Roman Republic (1849–1850)

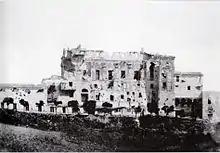
Casino Savorelli after the French bombardments of Rome in 1849

The Roman question was the stone tied to Napoleon's feet – that dragged him into the abyss. He never forgot, even in August 1870, a month before Sedan, that he was a sovereign of a Catholic country, that he had been made emperor, and was supported by the votes of the conservatives and the influence of the clergy; and that it was his supreme duty not to abandon the pontiff. […] For twenty years Napoleon III had been the true sovereign of Rome, where he had many friends and relations […] Without him the temporal power would never have been reconstituted, nor, being reconstituted, would have endured."